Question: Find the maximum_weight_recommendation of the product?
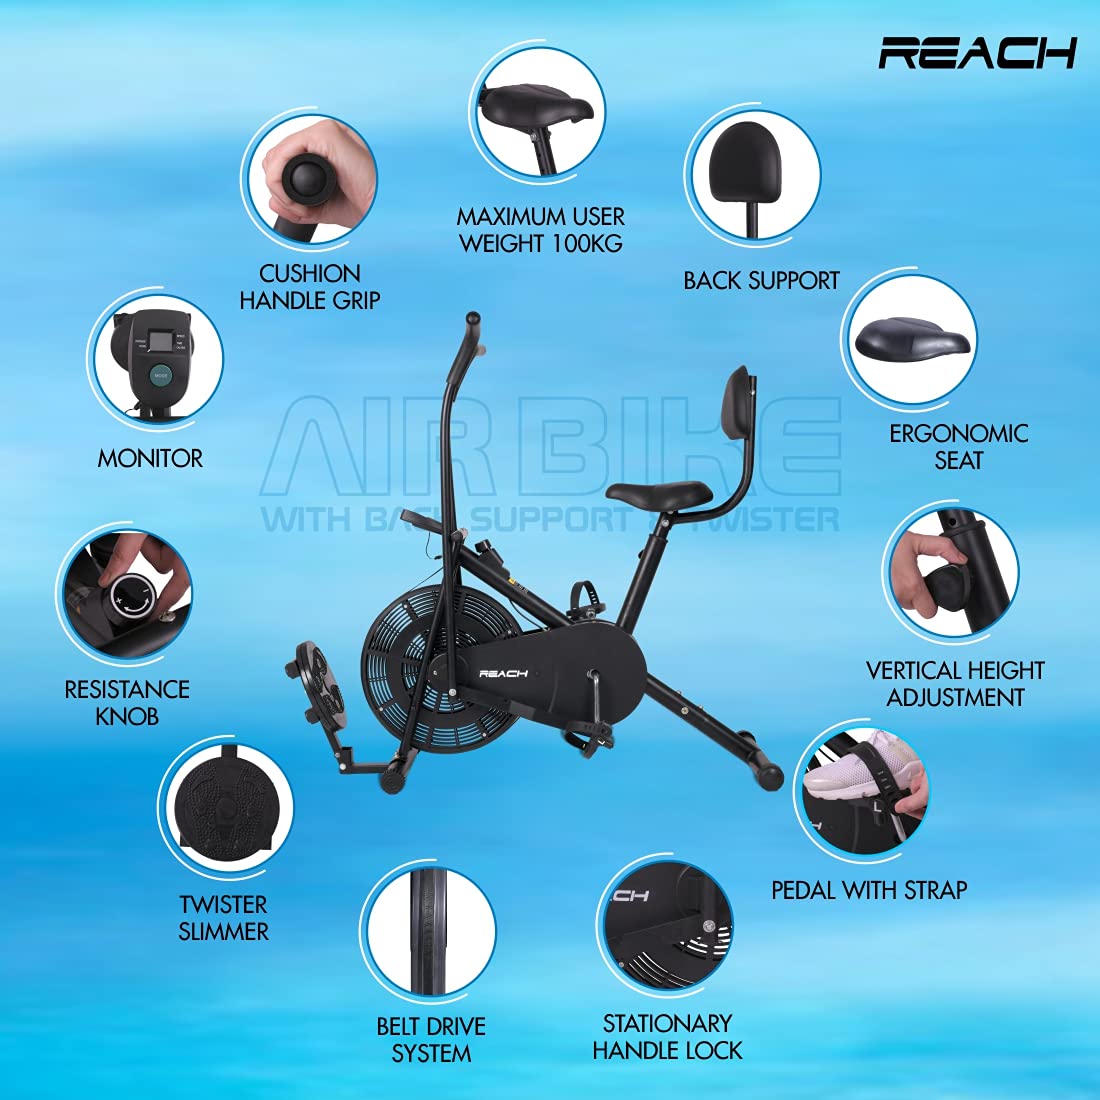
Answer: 100 kilogram